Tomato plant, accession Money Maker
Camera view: horizontal (90 deg, fisheye); turntable rotation: 30 degrees
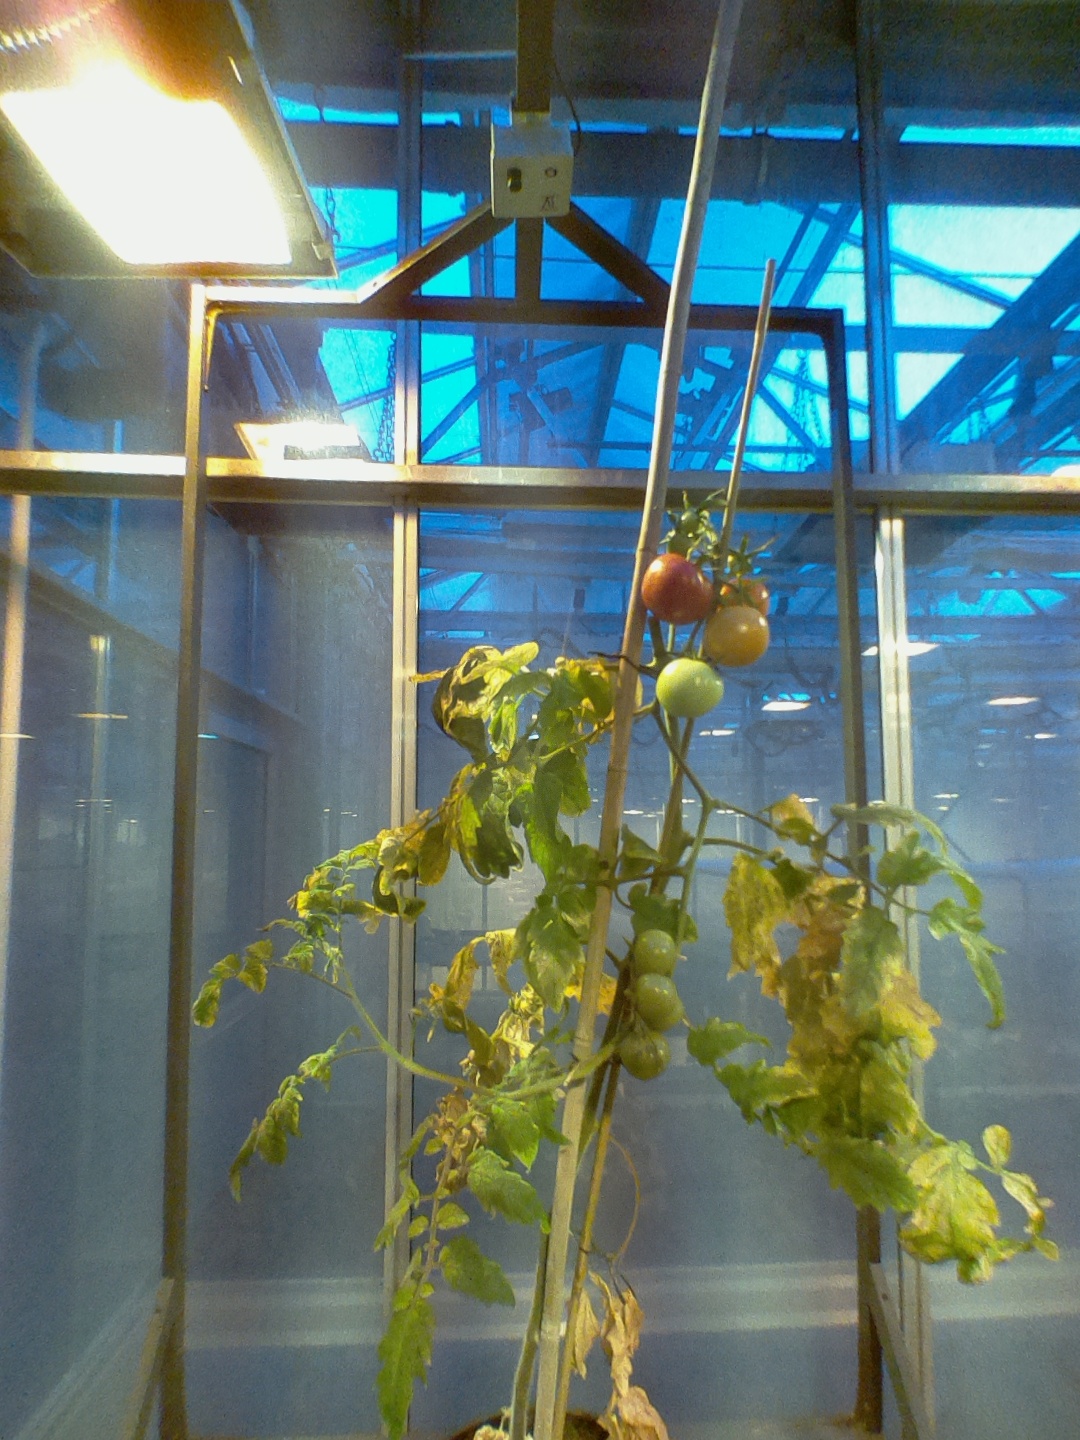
BBCH growth stage 82: 20%-30% of fruits show typical fully ripe color